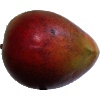
Label: Mango Red 1